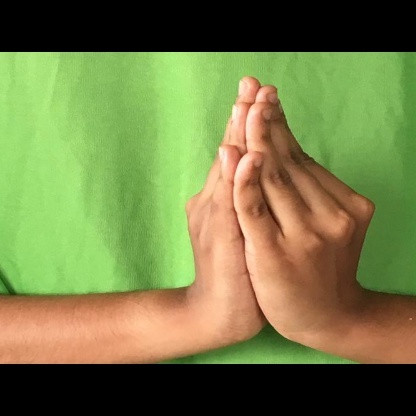
Mudra: Kapotham